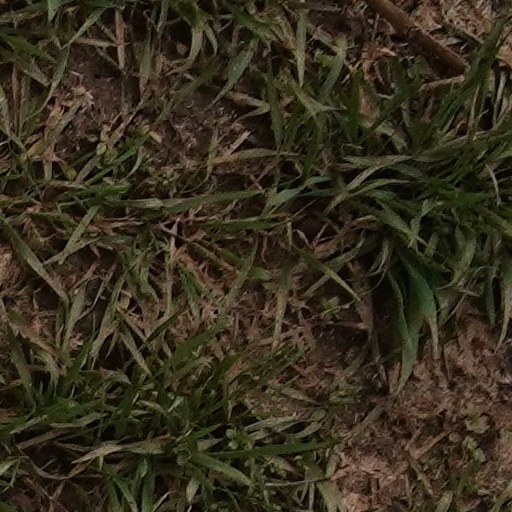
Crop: wheat